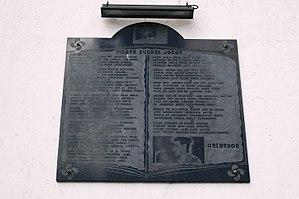
Fernando Aire Etxart dit Xalbador, né le 19 juin 1920 et décédé le 7 novembre 1976 à Urepel, est un bertsolari renommé du Pays basque nord. Berger et agriculteur, il demeure toute sa vie dans sa commune natale. Il se marie avec Léonie Etxebarren en 1943, et a quatre enfants.